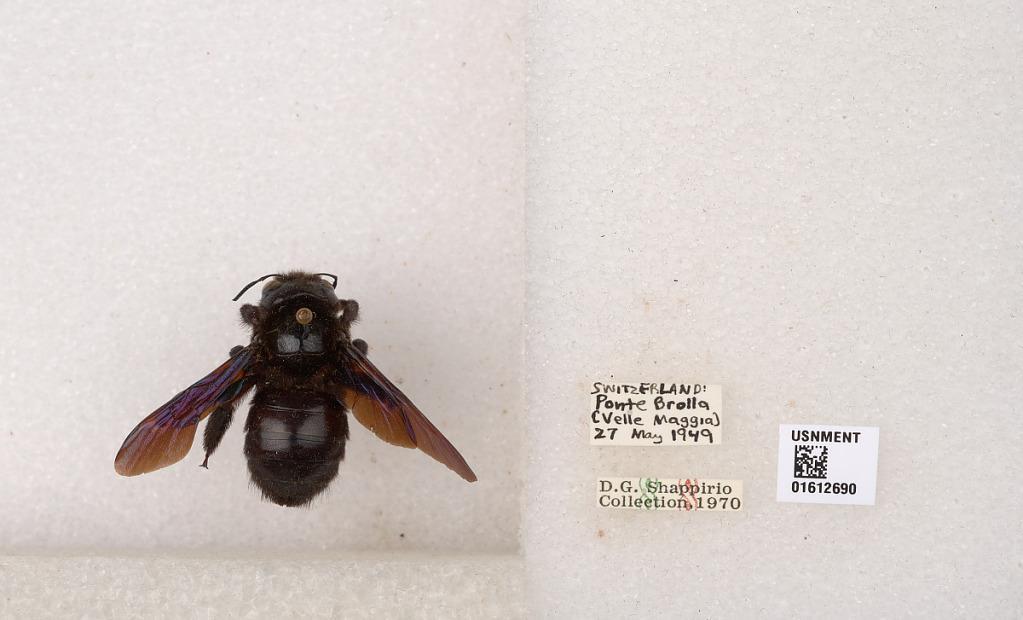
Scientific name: Xylocopa
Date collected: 1949-5-27
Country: Switzerland
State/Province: Ticino
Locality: Ponte Brolla (Velle Maggia)